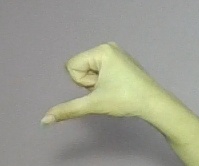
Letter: waw